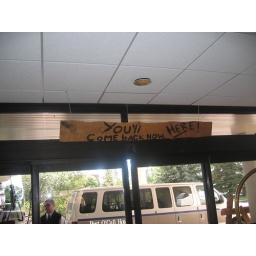
The sign above the door as you exit has this sign, welcoming people to come back.